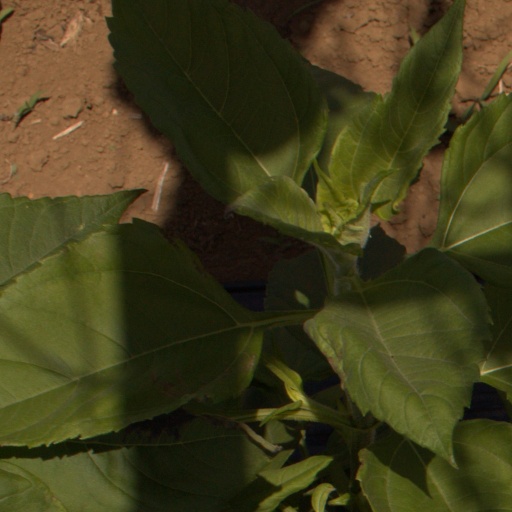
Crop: Jerusalem artichoke